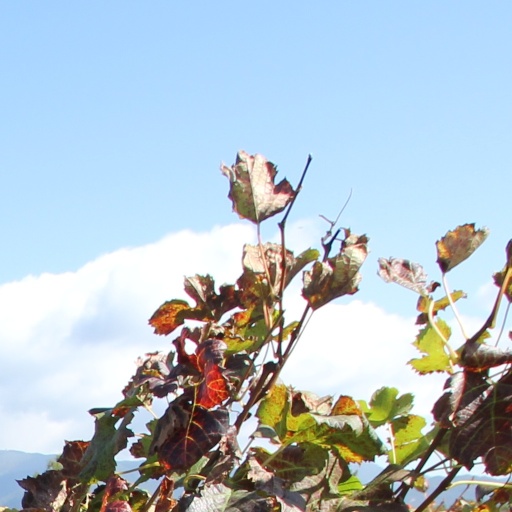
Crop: grape